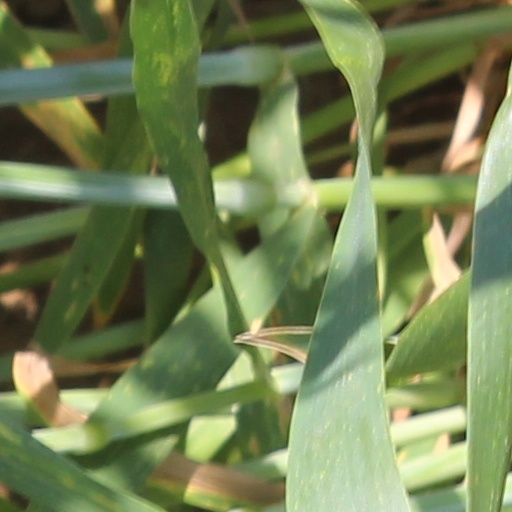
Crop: wheat